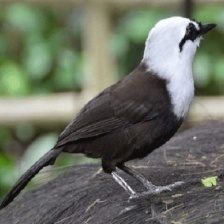
Species: SAMATRAN THRUSH
Scientific name: MYOPHONUS CASTANEUS